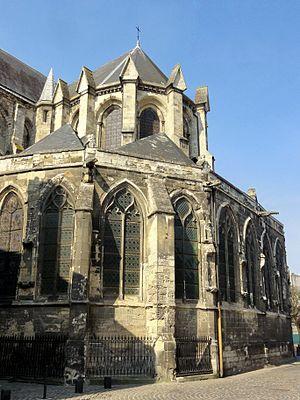
Chevet, côté sud-est.
L'église Saint-Jacques est une église catholique paroissiale de style gothique située à Compiègne, dans l'Oise, en France. Elle est inscrite en 1998 sur la liste du patrimoine mondial par l'UNESCO au titre des chemins de Saint-Jacques-de-Compostelle en France. C'est un édifice de taille moyenne, d'une longueur totale de 51 m, issu de deux périodes distinctes : le chœur, le transept et la nef avec ses bas-côtés ont été bâtis entre 1235 et 1270, sauf la partie haute de la nef ; cette dernière, le clocher, les chapelles le long des bas-côtés et le déambulatoire ont été ajoutés entre 1476 et le milieu du XVIᵉ siècle. Ces extensions reflètent le style gothique flamboyant, sauf le lanternon au sommet du clocher, qui est influencé par la Renaissance. Le clocher est une œuvre remarquable, tout comme le chœur et le transept, qui quant à eux représentent les parties les plus anciennes de l'église et sont une intéressante illustration du style pré-rayonnant. L'intérieur de l'église est marqué par les transformations de la fin de l'Ancien Régime, portant notamment sur un revêtement en marbre du chœur et un habillement des piliers de la nef par des boiseries.